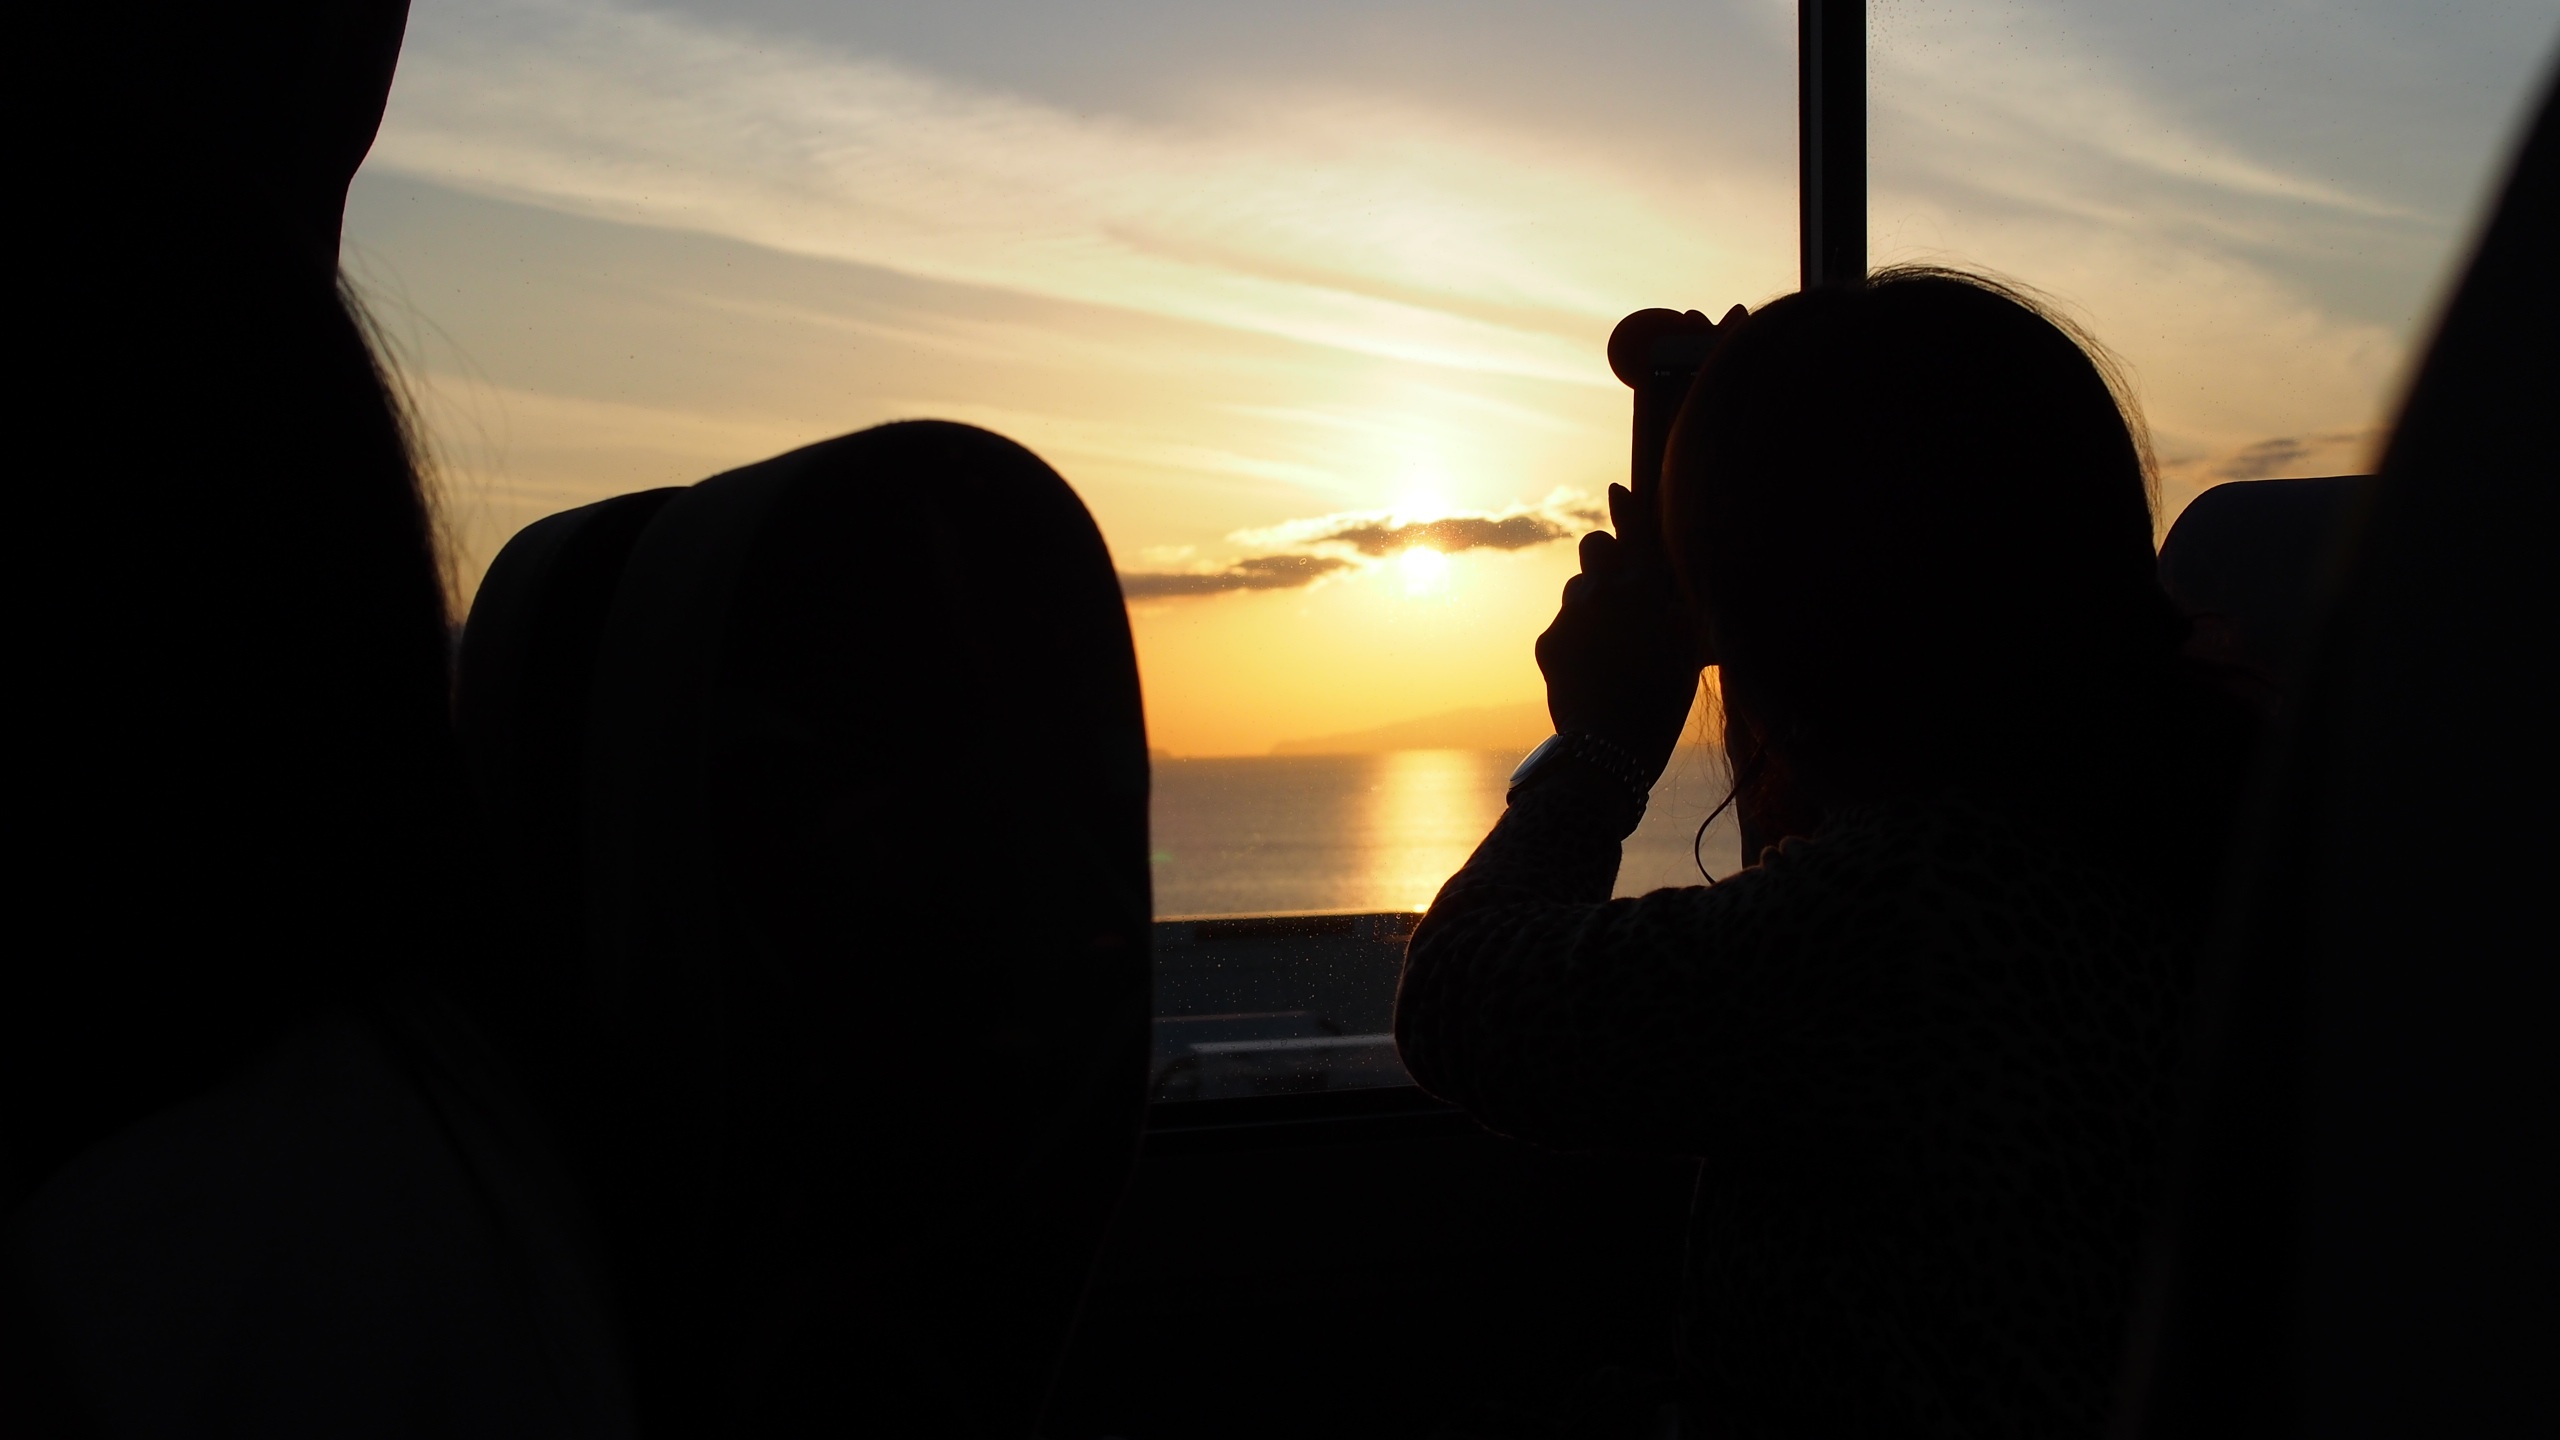
silhouette, light, sunset, sunlight, morning, dusk, evening, shadow, romance, darkness, interaction